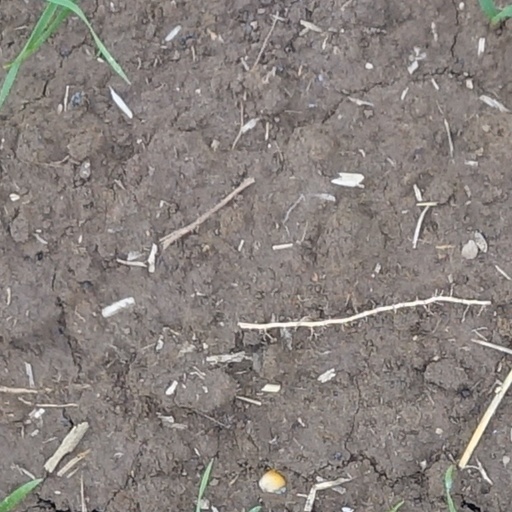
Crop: wheat